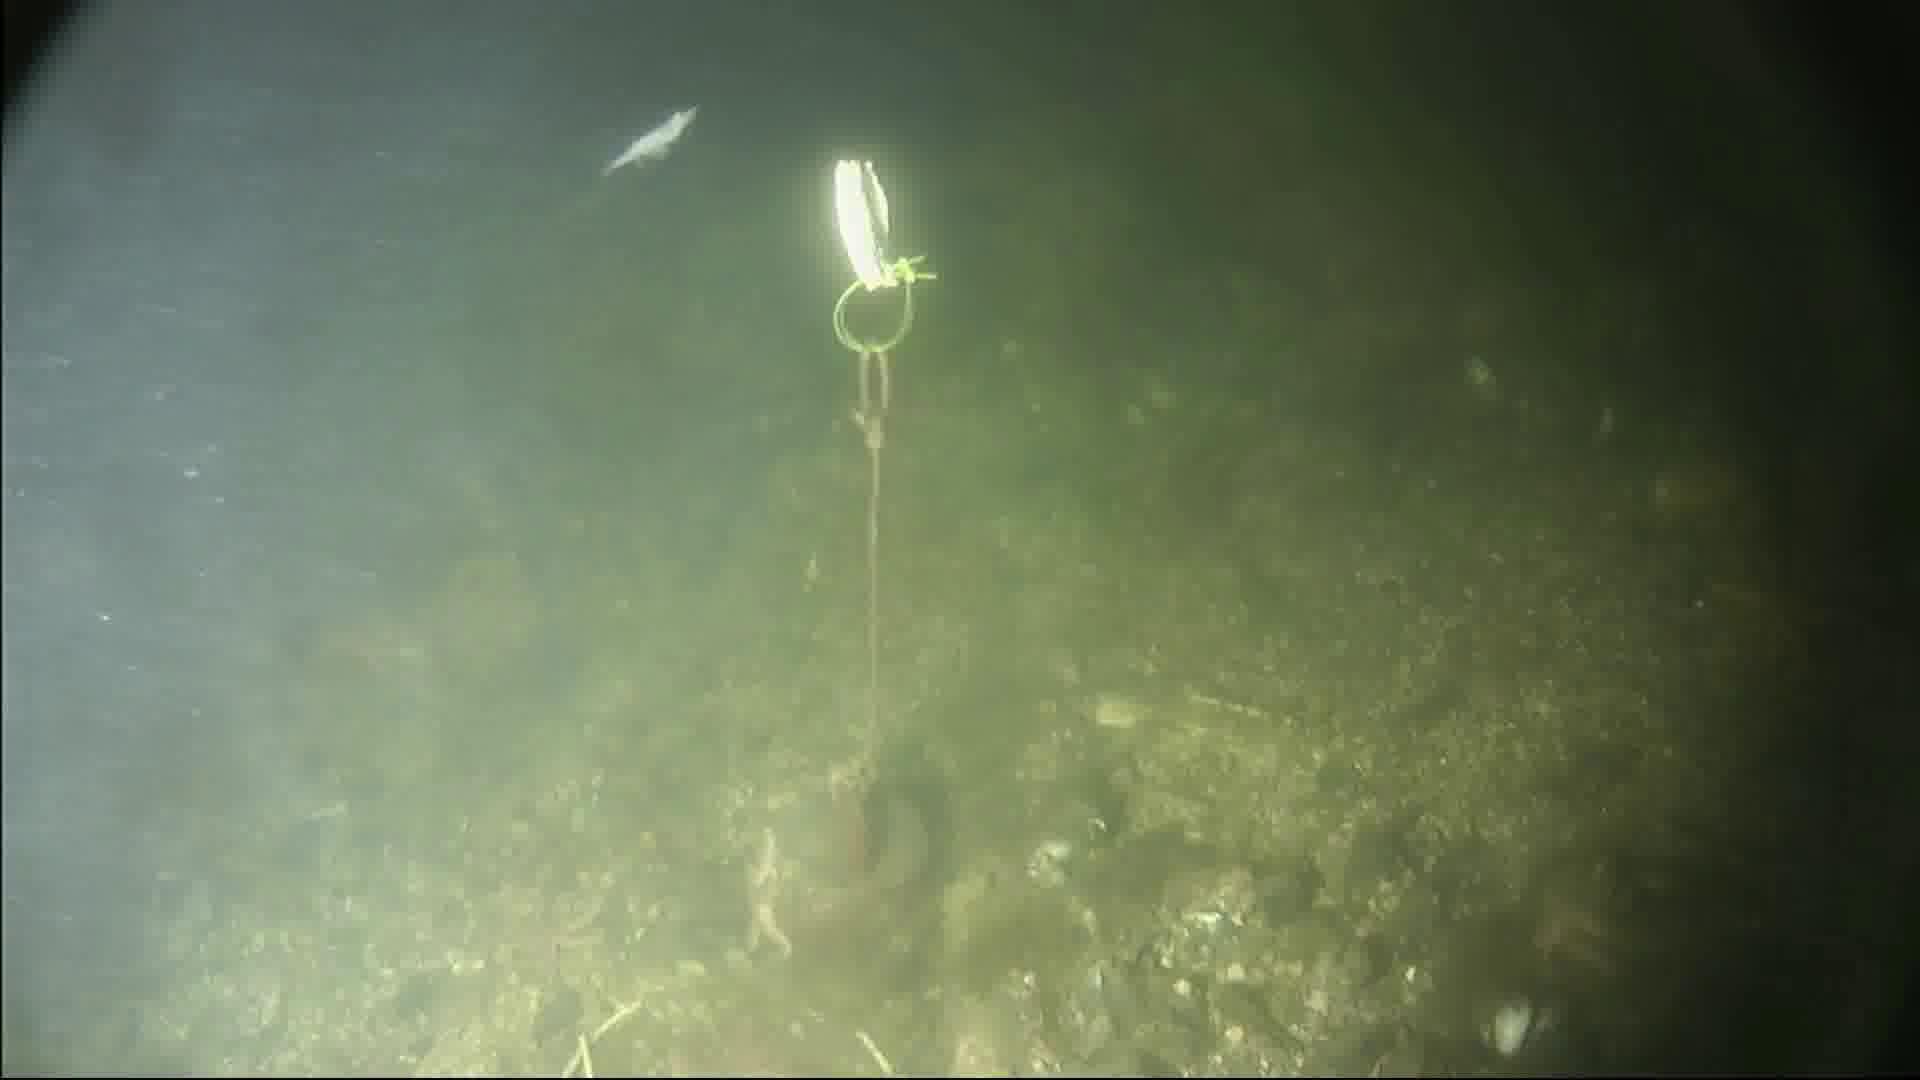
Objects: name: shrimp
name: starfish